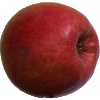
Label: Apple Crimson Snow 1